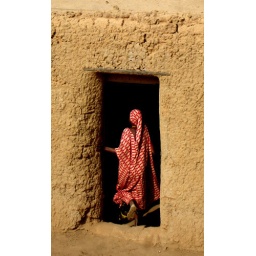
Woman in traditionnal clothes entering a mud brick house